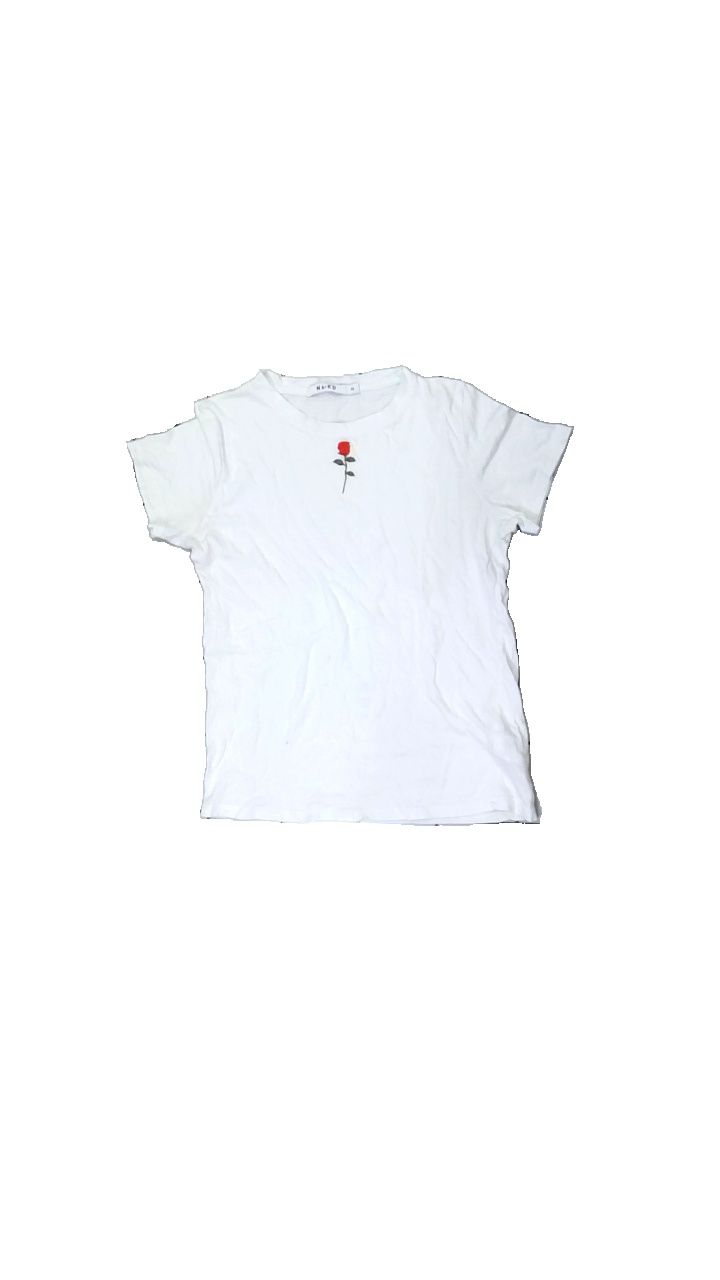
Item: T-shirt (Ladies)
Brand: Na-kd
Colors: White, Red, Green
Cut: Regular
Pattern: Embroidered
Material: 100% Cotton
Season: All
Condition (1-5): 2
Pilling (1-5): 5
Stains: Minor
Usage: Recycle
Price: <50